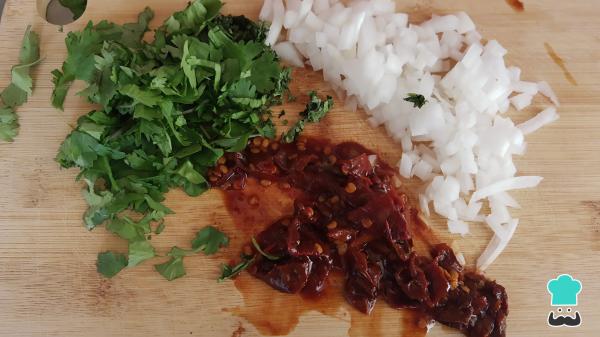
Para empezar con la receta de tacos dorados de atún, primero pica en cuadritos la cebolla, que puede ser blanca o morada. También pica la rama de cilantro y, por último, los chiles chipotles adobados.